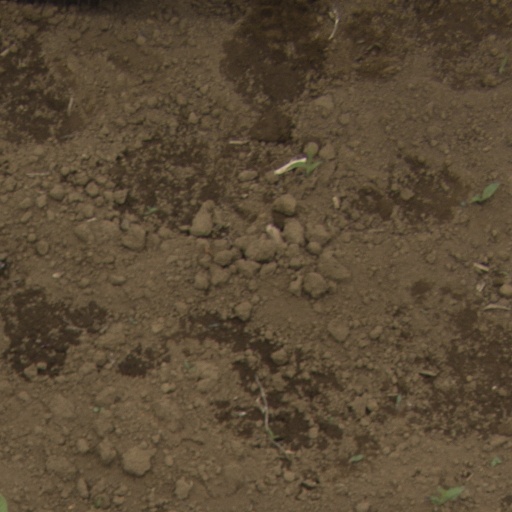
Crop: Jerusalem artichoke